Hebei Museum

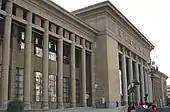
Hebei Museum building, Zhongshan Road front.

The Hebei Museum is located in Shijiazhuang, the capital city of Hebei Province, China. It first opened in April 1953 in Baoding. After moving twice in the 1980s, it reopened in October 1987 at its present location on South Zhongshan Street. As the only provincial-level museum in Hebei, its primary function is the collection and exhibition of ancient cultural relics.